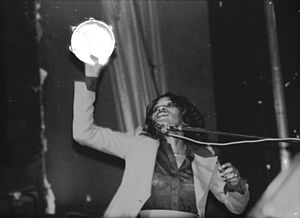
Gloria Jones
Gloria Jones, 1976
Gloria Richetta Jones bedre kendt som Gloria Jones er en northern soul sangerinde fra USA.